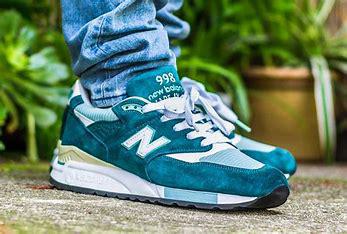
Brand: New
Model: Balance 998